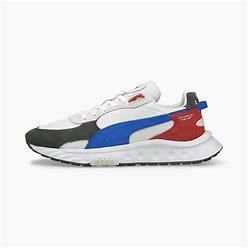
Brand: Puma
Model: Wild Rider